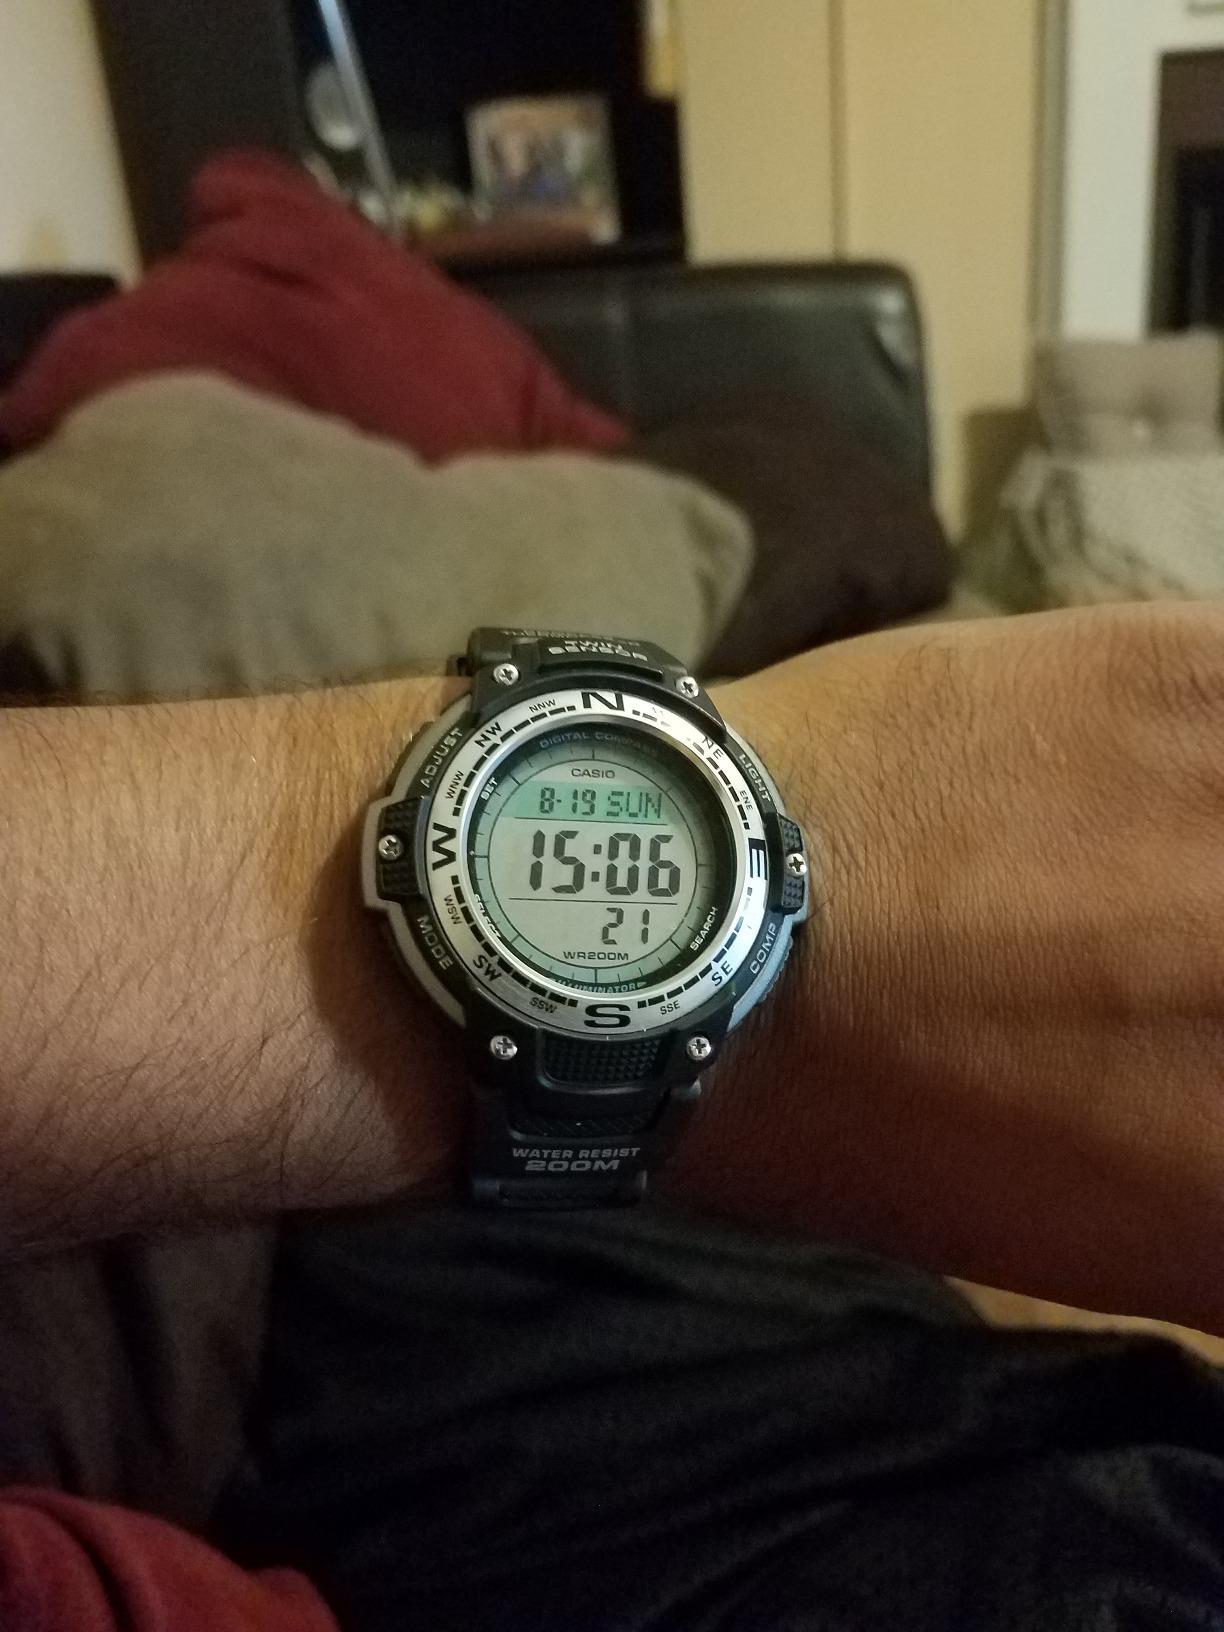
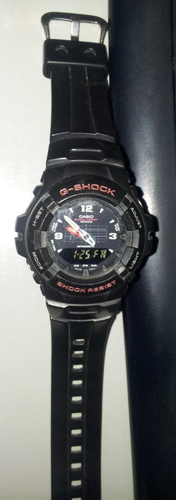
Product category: accessories_watch
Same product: no